Irene Komnene Doukaina

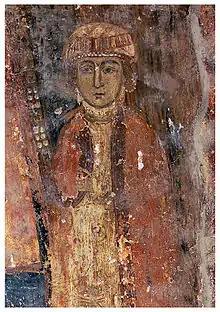
Fresco of Irene at the Church of the Archangel of the Metropolis in Kastoria

Irene Komnene Doukaina or Eirene Komnene Doukaina was an Empress of Bulgaria during the Second Bulgarian Empire and Byzantine princess. She was the third wife of tsar Ivan Asen II of Bulgaria. She was the mother of tsar Michael Asen I of Bulgaria.